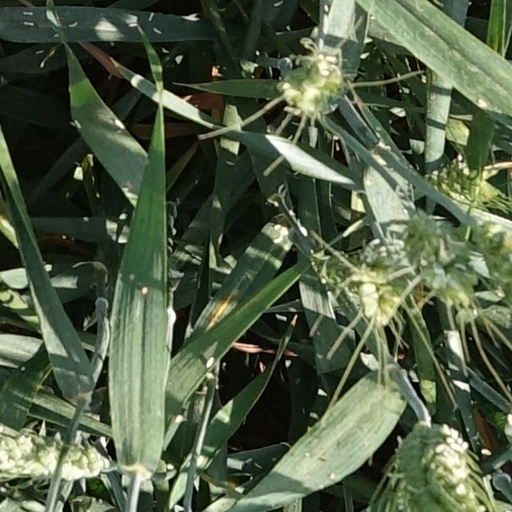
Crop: wheat